Kansas City, Missouri

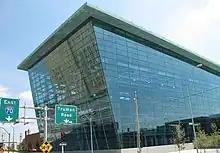
"The Kansas City Star"s former printing facility opened in 2006.

Some of the earliest organized violence in Kansas City was during the American Civil War. Shortly after the city's incorporation in 1850, so-called Bleeding Kansas erupted, affecting border ruffians and Jayhawkers. During the war, Union troops burned all occupied dwellings in Jackson County south of Brush Creek and east of Blue Creek to Independence in an attempt to halt raids into Kansas. After the war, the "Kansas City Times" turned outlaw Jesse James into a folk hero via its coverage. James was born in the Kansas City metro area at Kearney, Missouri, and notoriously robbed the Kansas City Fairgrounds at 12th Street and Campbell Avenue.